Baekje Historic Areas

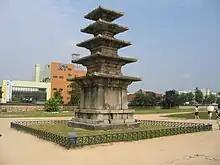
The five-storied pagoda of Jeongnimsa

The Jeongnimsa Temple Site layout is a popular architectural layout throughout Korea and has a "pagoda–prayer hall–lecture hall layout". It is located on a flat terrain and is in the backdrop of the Geumseongsan Mountain to the east and Busosan Mountain to the north. Built during the Sabi period, the temple has engravings on the pagoda that memorialize the Tang dynasty's victory over Baekje. The temple has a layout of a central gate, prayer and lecture halls, and the monks' residential area, all linked by passages. The buildings were made of wood founded over tiled plinths. The site has a five-story pagoda, in height with a low platform and a high main body on its first level, and with reducing size at further higher levels. Other archaeological finds include many roof tiles and clay figurines.